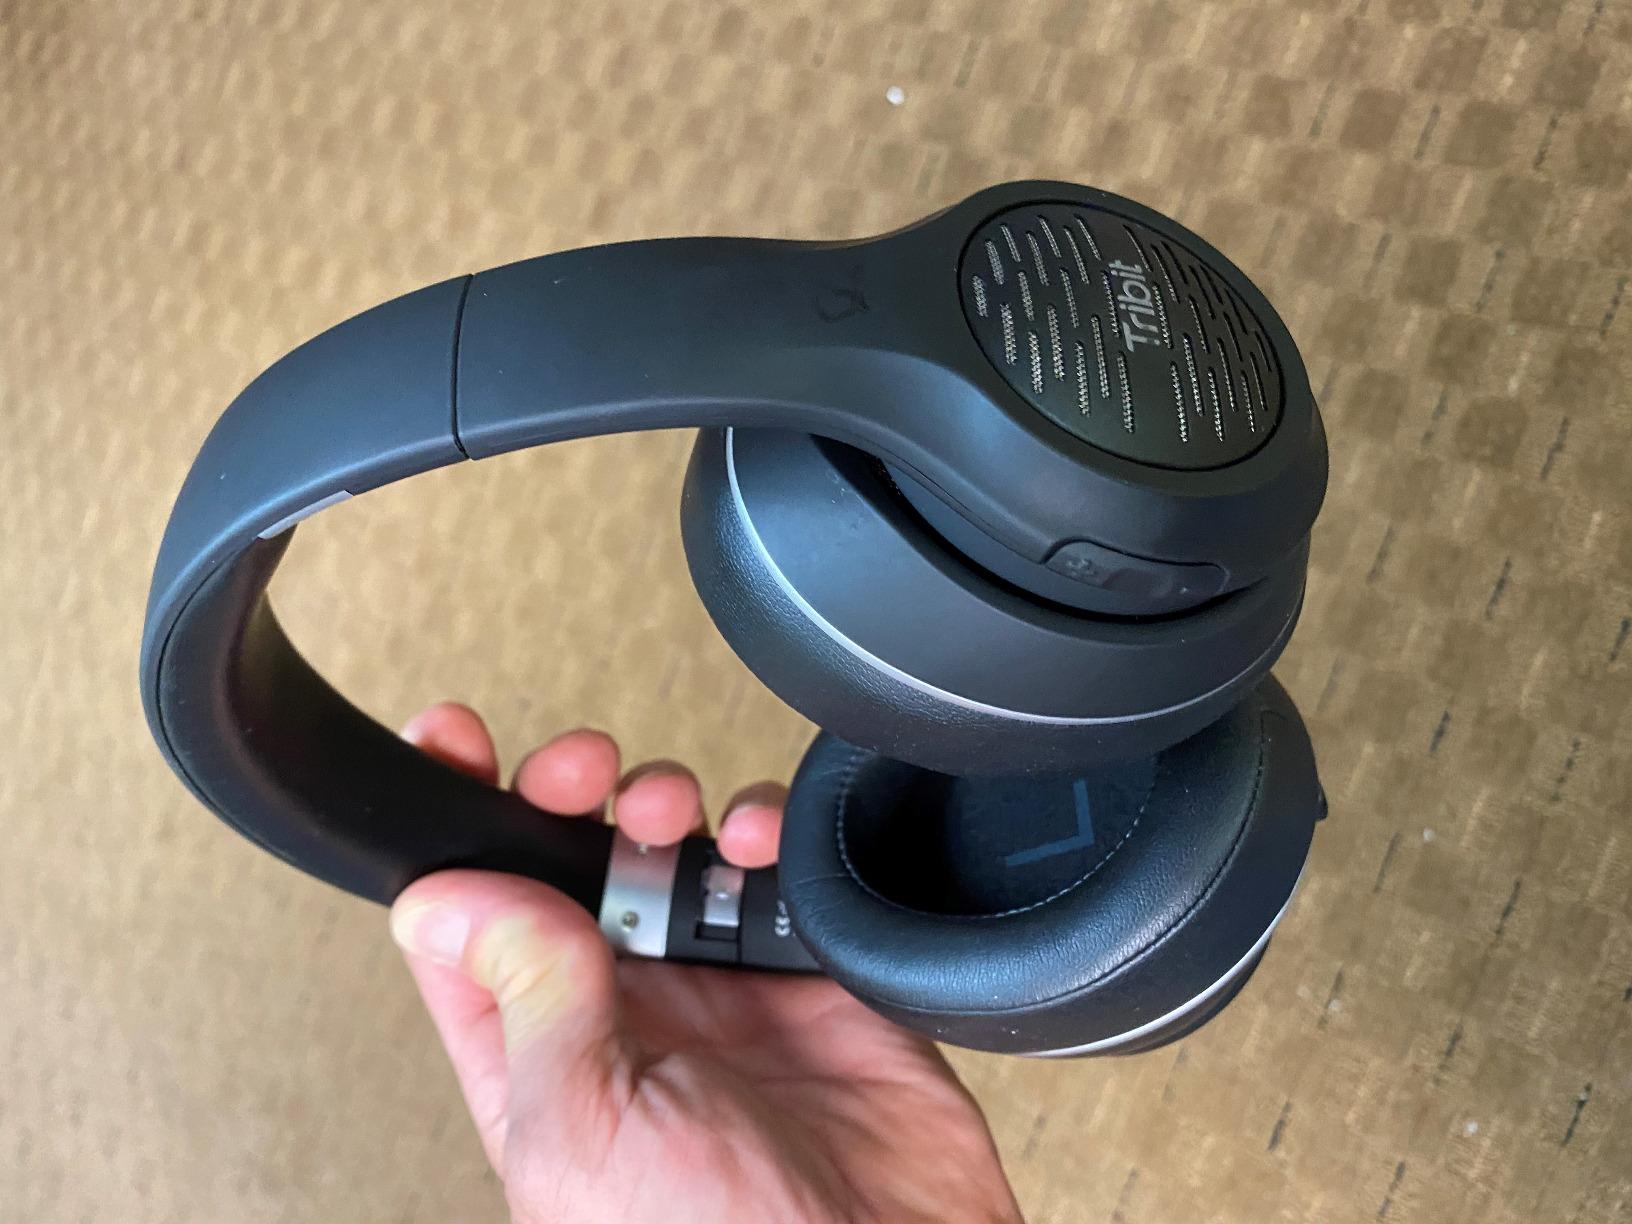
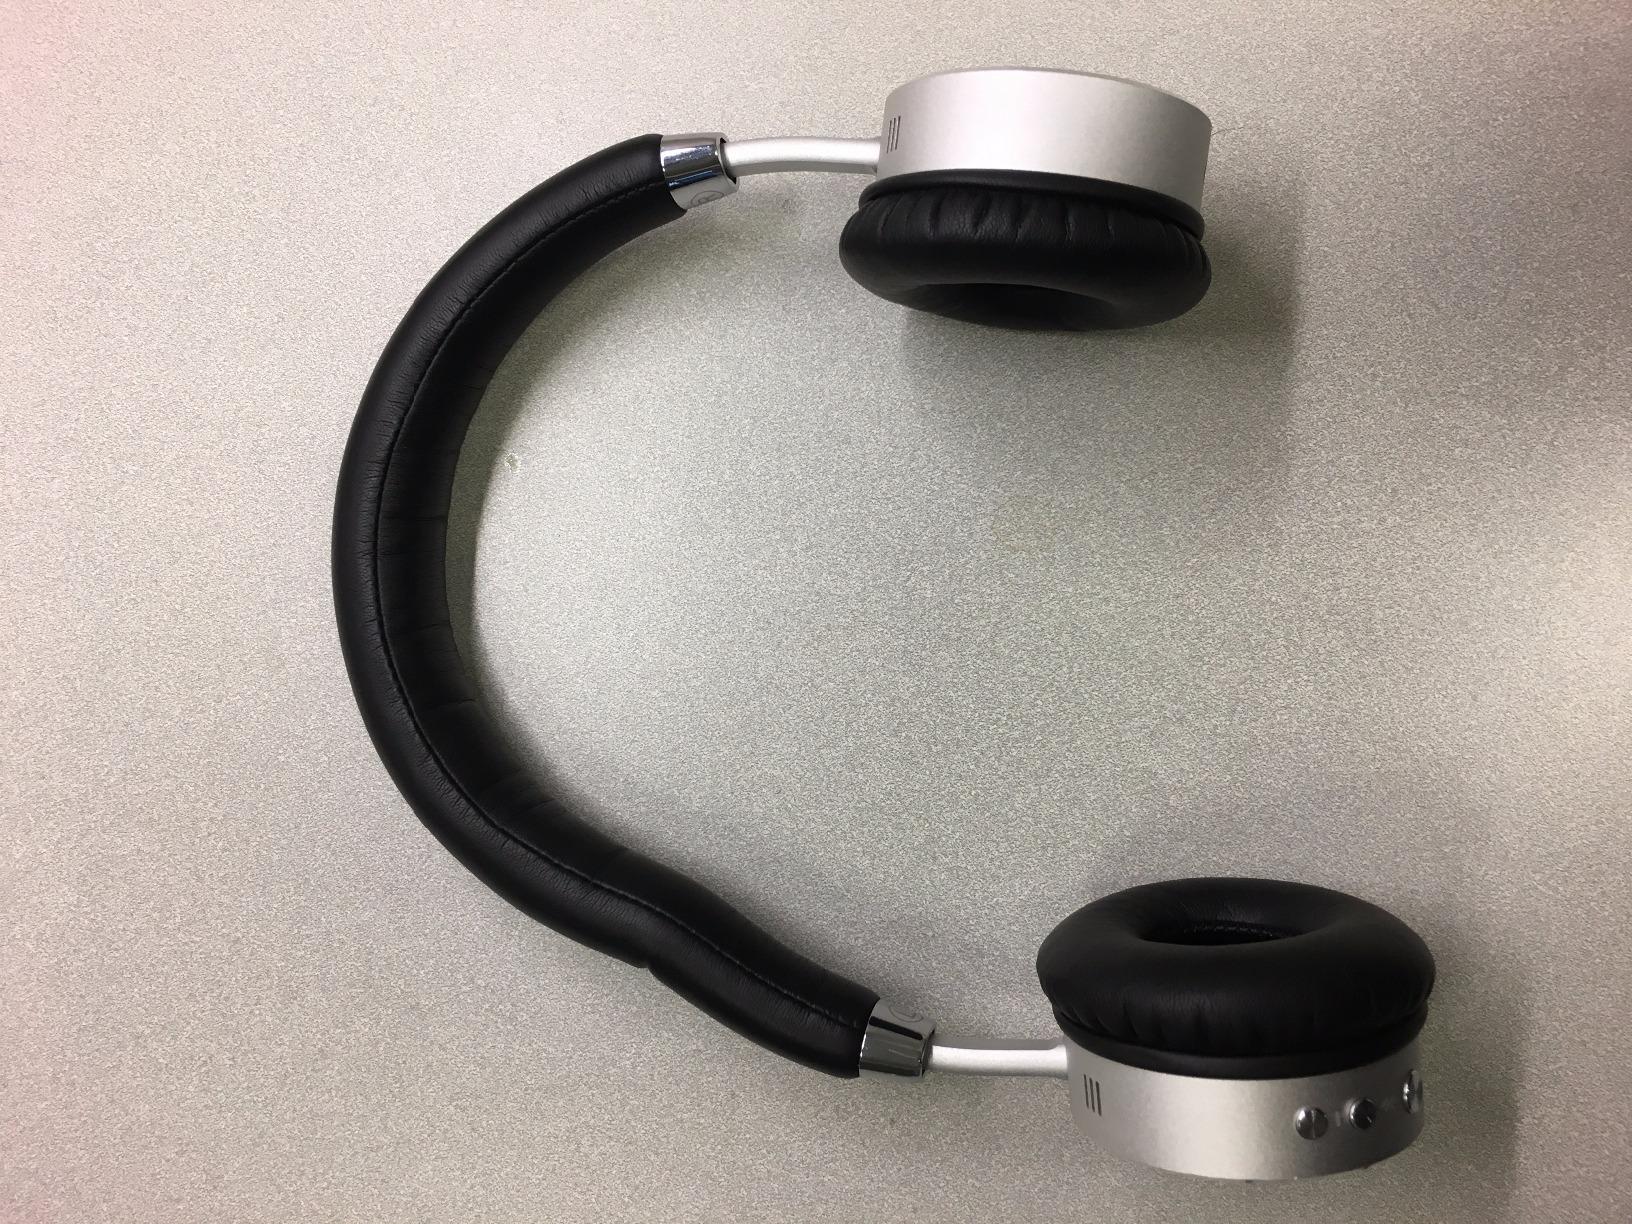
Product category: headphones
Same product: no